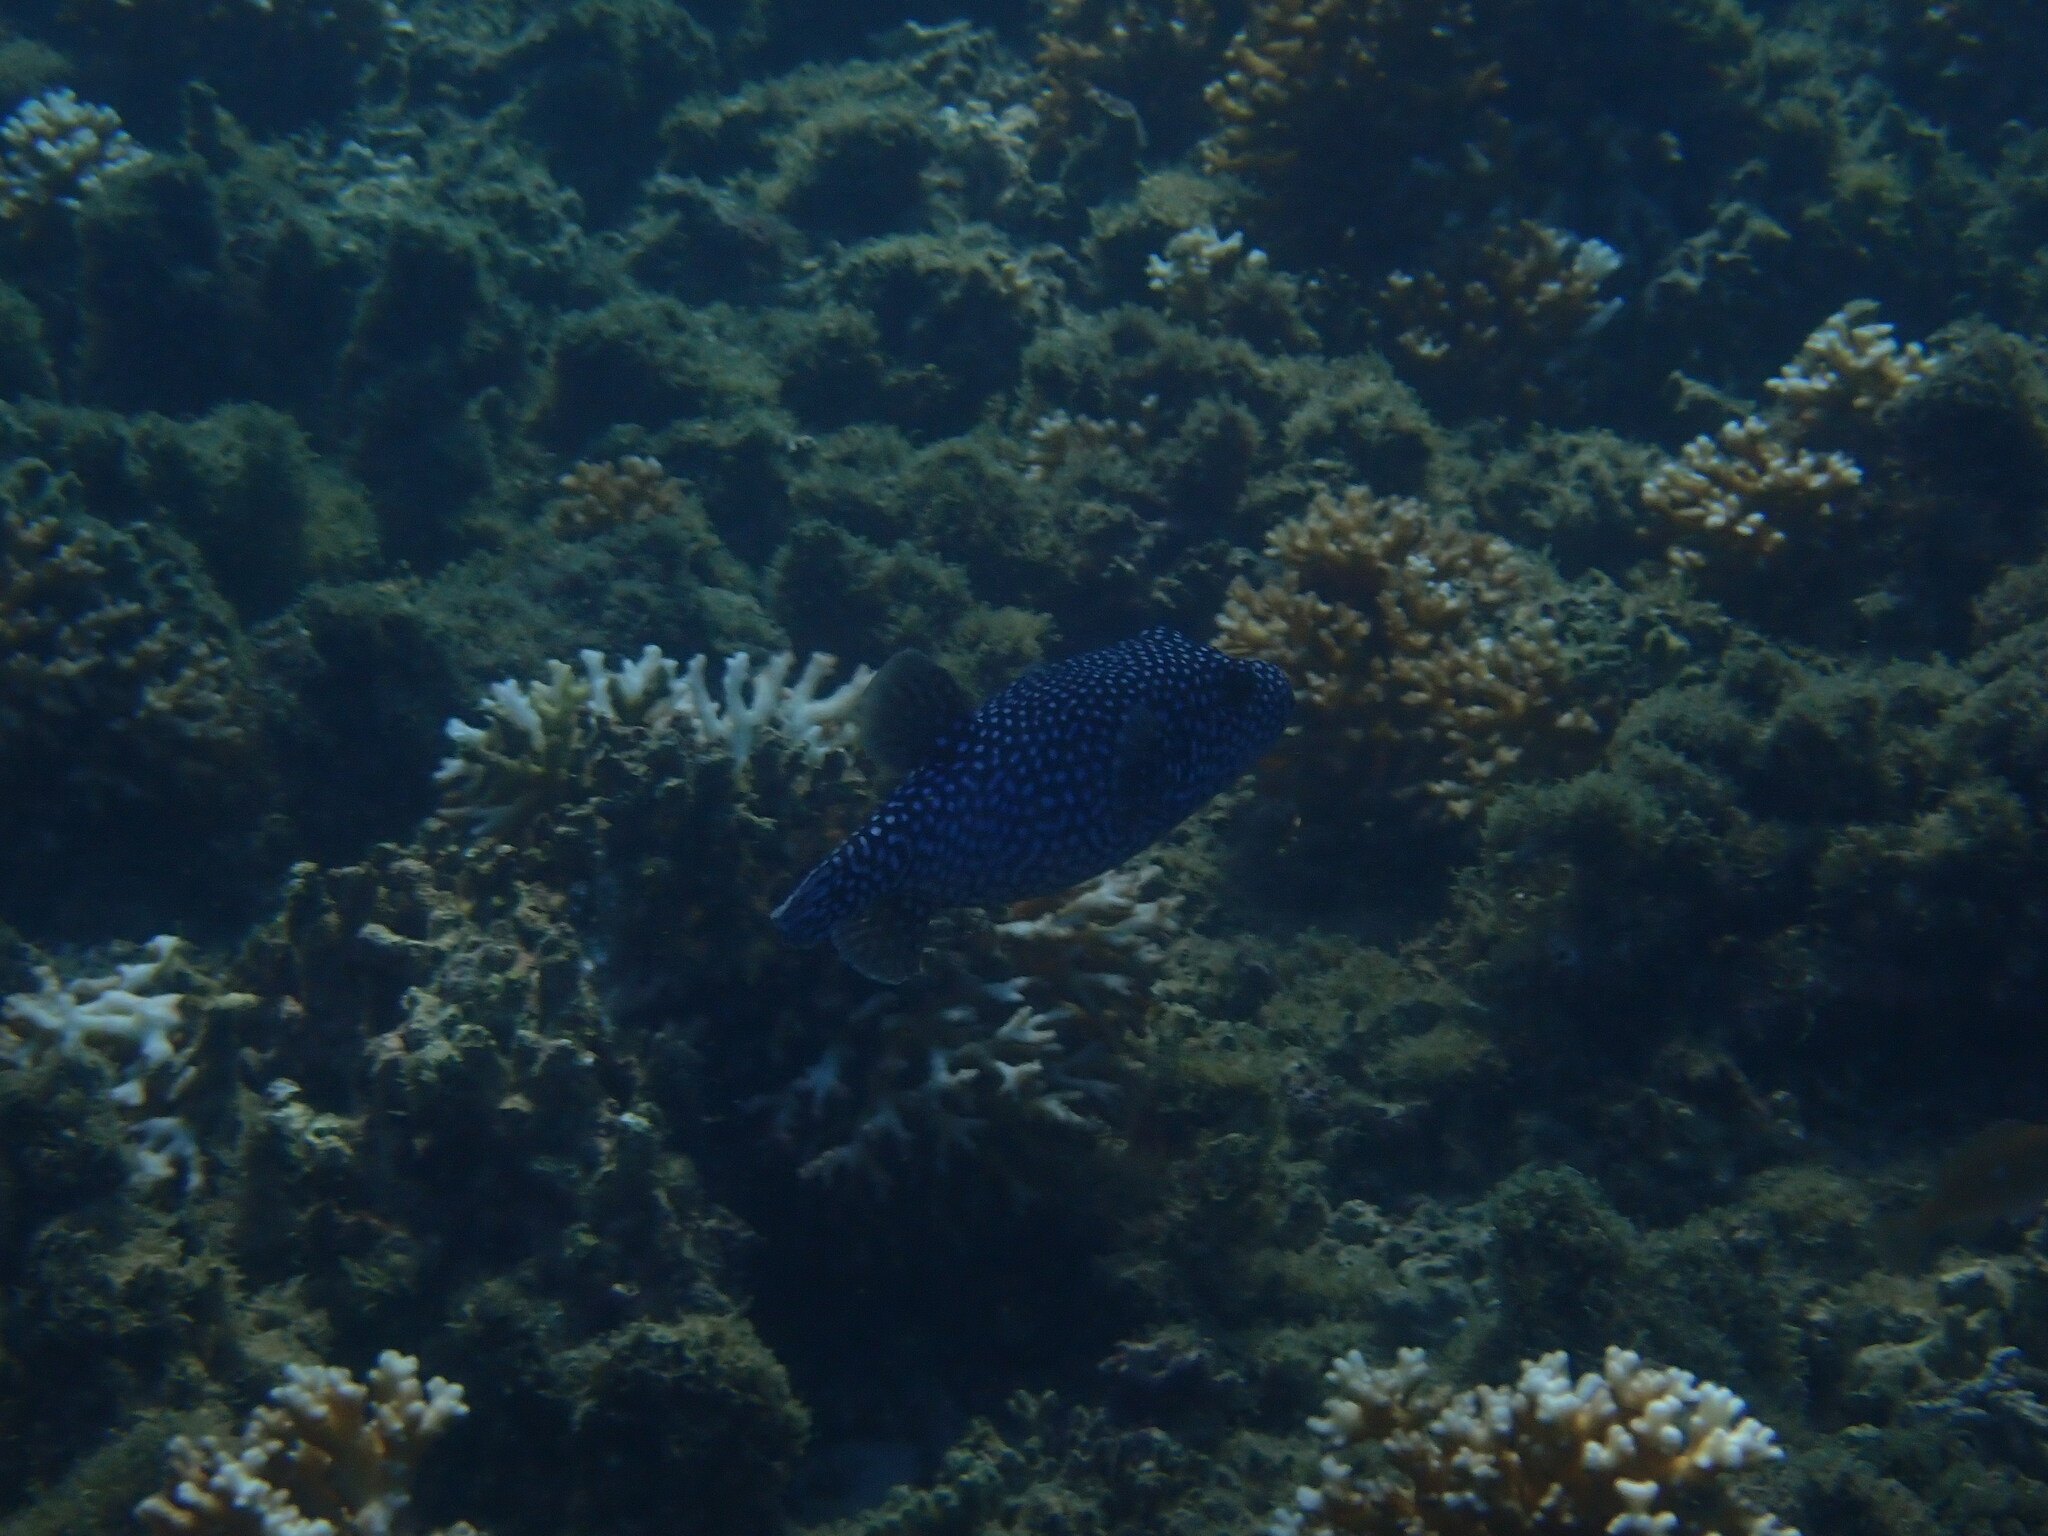
Arothron meleagris (Guineafowl Puffer)